Maharshi (1987 film)

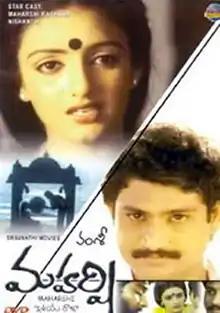
DVD Cover

Maharshi is a 1987 Indian Telugu-language drama film directed by Vamsy, who co-wrote the film with Vemuri Satyanarayana and Tanikella Bharani. The film stars Raghava, Nishanti, Krishna Bhagavaan, and C. V. L. Narasimha Rao. The music was composed by Ilaiyaraaja with cinematography by Hari Anumolu and editing by Anil Malnad. The film marks the debut of Raghava, who later prefixed the film's title to his name. The film was not commercially successful.